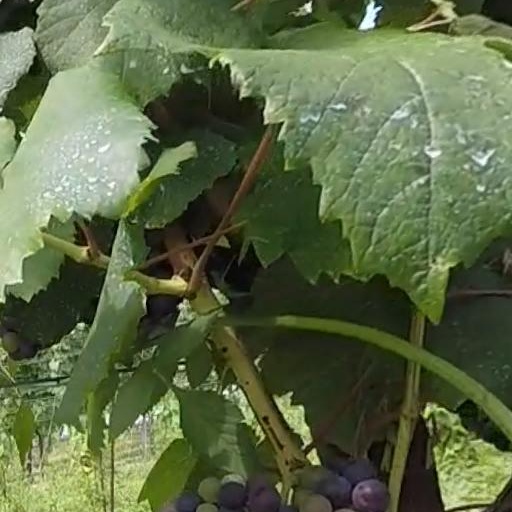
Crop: grape